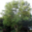
Label: maple_tree